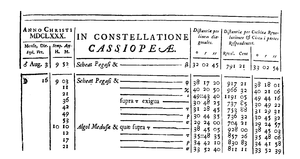
3 Cassiopeiae, ou 3 Cas est le nom donné par l'astronome britannique John Flamsteed à une étoile qu'il dit avoir observée en 1680 dans la constellation de Cassiopée. On ne trouve aujourd'hui aucune trace de cet astre à la position indiquée par Flamsteed, aussi sa nature et son existence même sont sujettes à débat. Les deux hypothèses envisagées sont soit une erreur de mesure effectuée par John Flamsteed lors de ses observations, soit l'observation d'un autre phénomène astronomique transitoire dans cette direction. Dans ce cadre-là, le candidat le plus probable serait une supernova, dont le rémanent se situe effectivement dans une direction extrêmement proche, et dont l'âge estimé correspond au milieu de la seconde moitié du XVIIᵉ siècle.